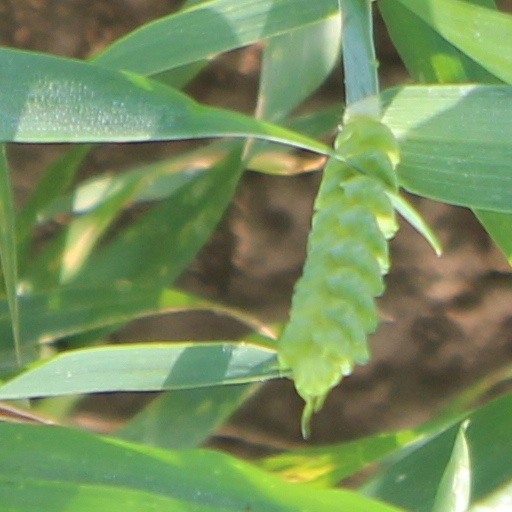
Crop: wheat